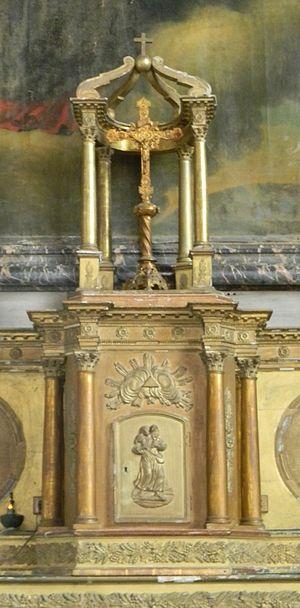
Le thabor central de l'église Notre Dame de Brissarthe
L'église Notre-Dame est une église située en France sur la commune de Brissarthe, dans le département de Maine-et-Loire en région Pays de la Loire.